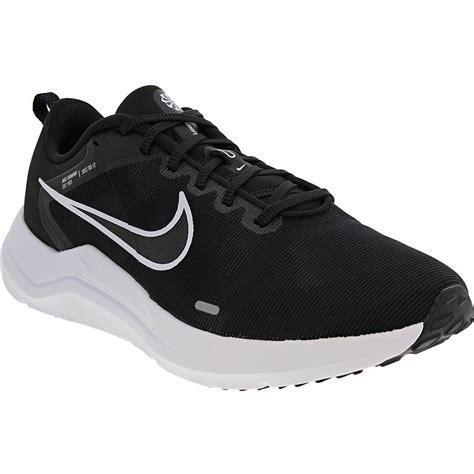
Brand: Nike
Model: Downshifter 12